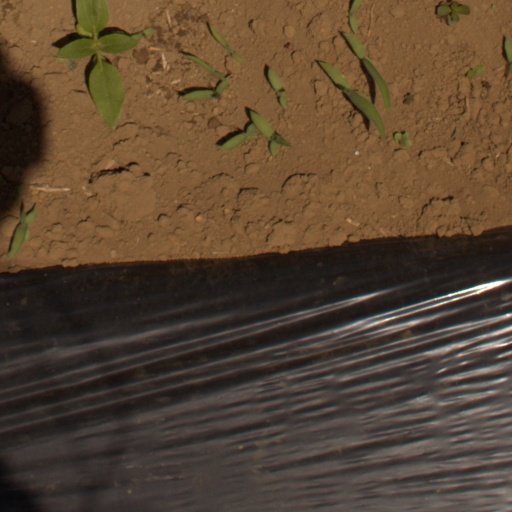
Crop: Jerusalem artichoke